Tennessee State Route 91

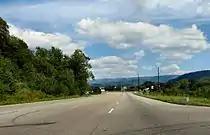
SR 91 near Hunter

In Elizabethton, it meets US 321/SR 67/SR 362, and runs concurrent with US 321 along West Elk Avenue and Broad Street through the city's downtown area. Along the way, it passes Sycamore Shoals State Historic Area. Farther into the city, the highway crosses the Doe River before reaching its US 19E/US 321/SR 67/SR 37 intersection. It then turns northward to run concurrent with these highways, crossing the Watauga River via the Gilbert Peters Bridge before splitting off again and continuing northeastward along Stony Creek Road.